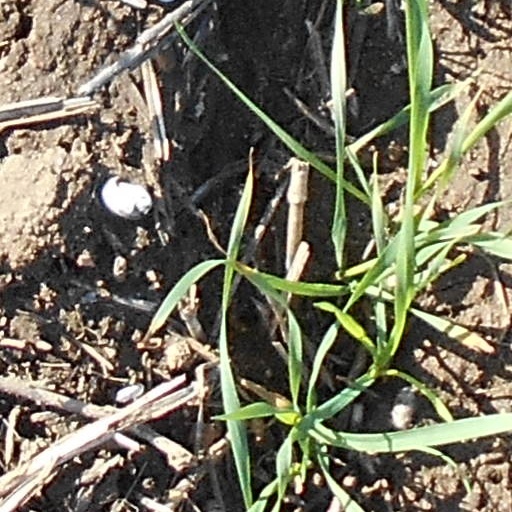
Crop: wheat